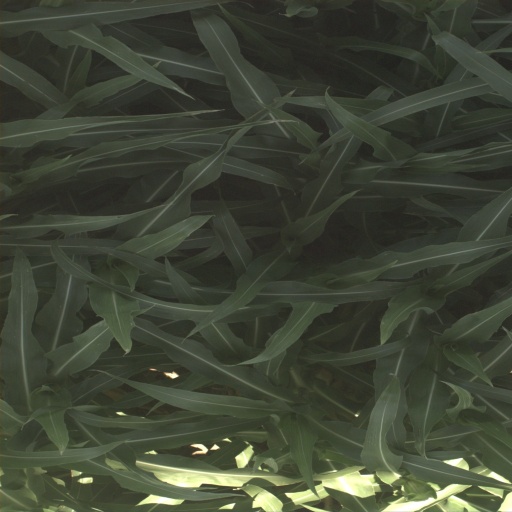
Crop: sorghum